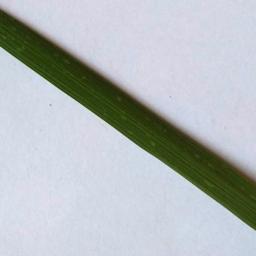
Label: Rice___Healthy